Texas A&M University–Corpus Christi

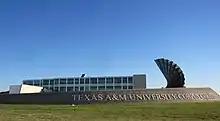
TAMUCC Entrance and Harte Research Institute building

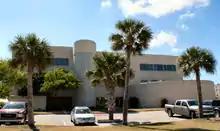
The Carlos Truan Natural Resource Building, opened in 1993, was named in honor of late State Senator C. Truan of Corpus Christi, who helped to obtain funding for the facility.

The Conrad Blucher Institute for Surveying and Science is a research institute dedicated to geospatial science. The institute was founded by an endowment from the Conrad Blucher family. Research by the institute includes the Texas Coastal Ocean Observation Network (a tide monitoring system), Texas Spatial Reference Center research for the Texas Height Modernization, and other geospatial research relating to surveying and mapping.